Ben Vane

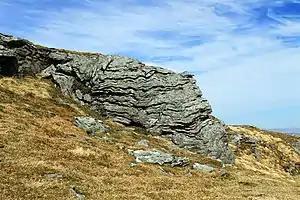
Folded schist near the summit of Ben Vane

Ben Vane is a mountain in the Arrochar Alps of Argyll, in the Southern Highlands of Scotland. It reaches , making it a Munro. It lies between Beinn Ìme and Ben Vorlich.